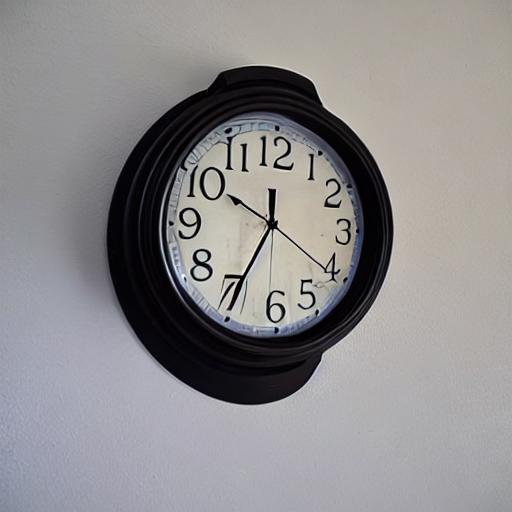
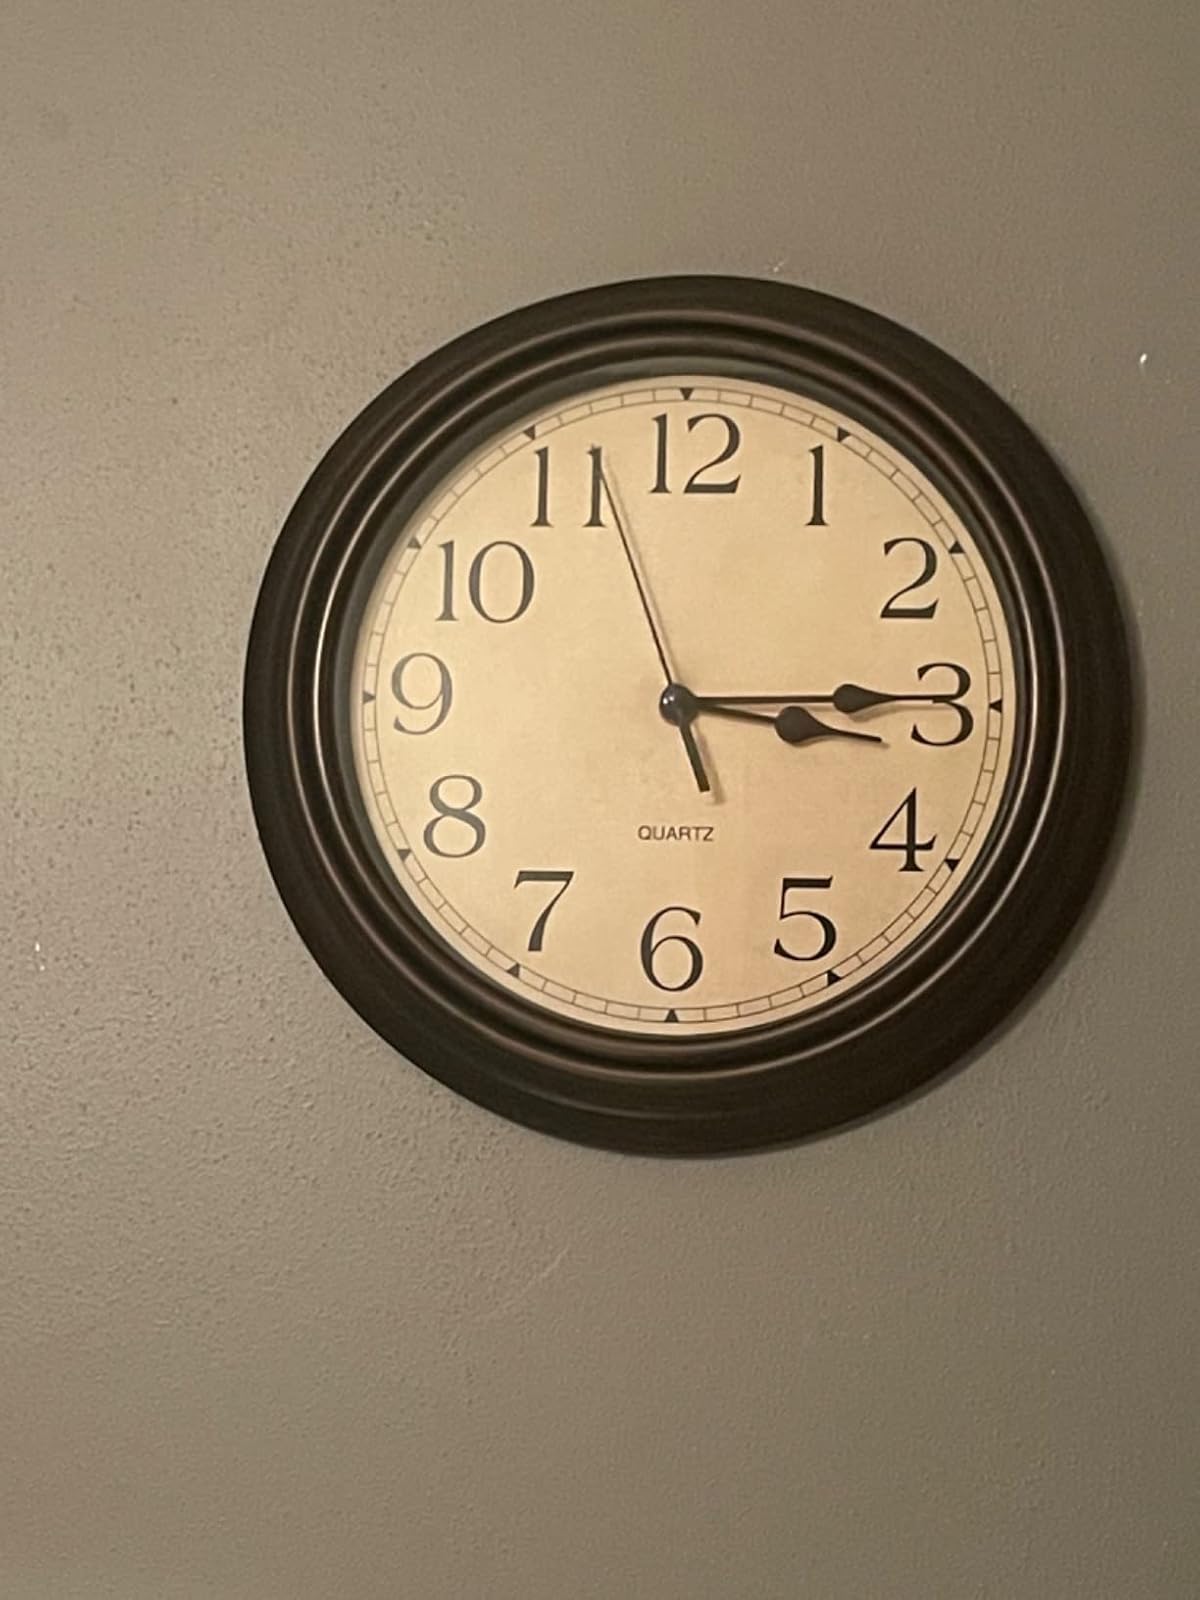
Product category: clock
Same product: no